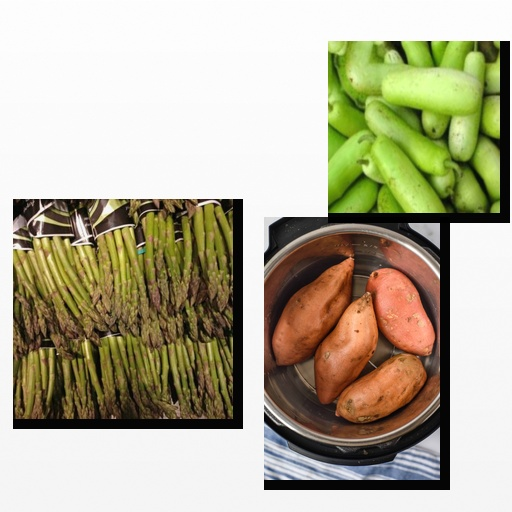
Food items: bottle_gourd, asparagus, sweet_potato